Legally Blonde (musical)

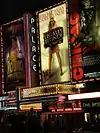
At the Palace Theatre

Before going to Broadway, "Legally Blonde" did a short tryout at San Francisco's Golden Gate Theatre from January 23 to February 25, 2007, with an official opening on February 6. "Legally Blonde" later opened on Broadway at the Palace Theatre on April 29, 2007, following previews which began on April 3. The production was directed and choreographed by Jerry Mitchell, with set design by David Rockwell, costume design by Gregg Barnes, sound design by Acme Sound Partners, and lighting design by Kenneth Posner and Paul Miller. The original Broadway cast included Laura Bell Bundy in the lead role of Elle Woods and featured Christian Borle, Orfeh, and Michael Rupert. The show received mixed reviews and was nominated for seven Tony Awards, including Best Original Score and Best Leading Actress in a Musical, but did not win any.